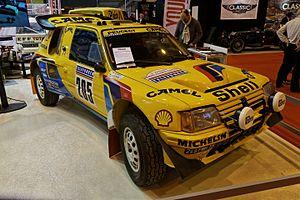
Ari Vatanen, né le 27 avril 1952 à Tuupovaara, est un pilote de rallye finlandais.
Bernard Giroux, né le 10 mars 1950, à Montceau-les-Mines, et mort le 23 août 1987 au large de l'Île de Wight, est un journaliste sportif français.